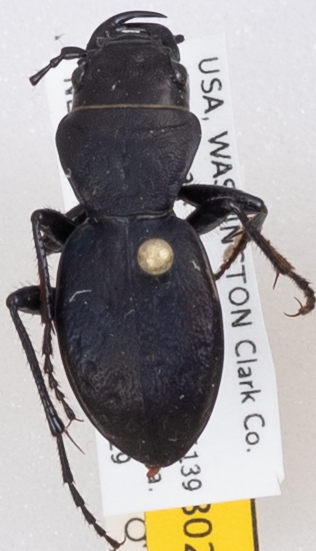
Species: Omus dejeanii
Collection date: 2018-05-29
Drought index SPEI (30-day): -2.09
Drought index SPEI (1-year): -0.256
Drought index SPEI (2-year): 0.71